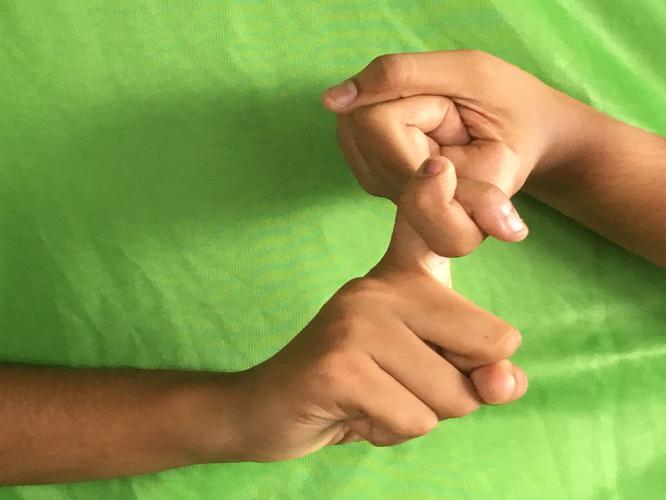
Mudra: Pasha
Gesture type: double_hand